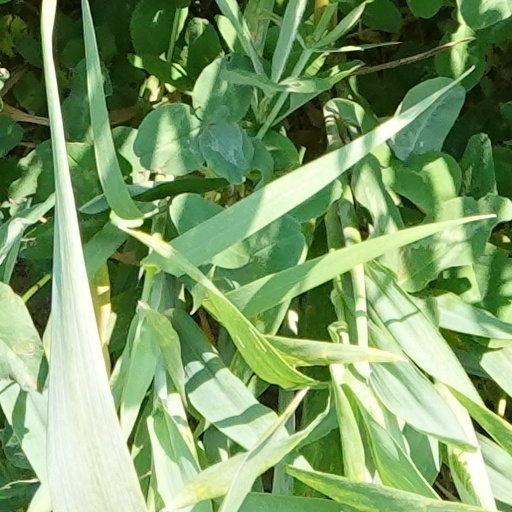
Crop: wheat